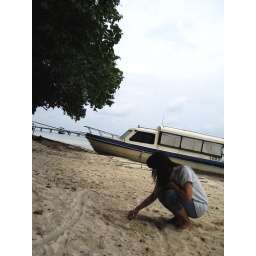
Alone girl in the beach